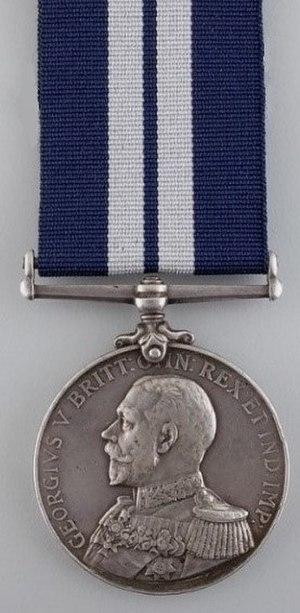
La Distinguished Service Medal était une décoration militaire décernée au personnel de la Royal Navy et d'autres Forces armées britanniques, et autrefois au personnel d'autres pays du Commonwealth, pour un ou des actes de vaillance, de courage ou de dévouement accomplis en mer, au cours d'opérations actives contre l'ennemi. La distinction a été supprimée en 1993 lorsque tous les grades sont devenus éligibles pour la Distinguished Service Cross dans le cadre de la réforme du système honorifique britannique.